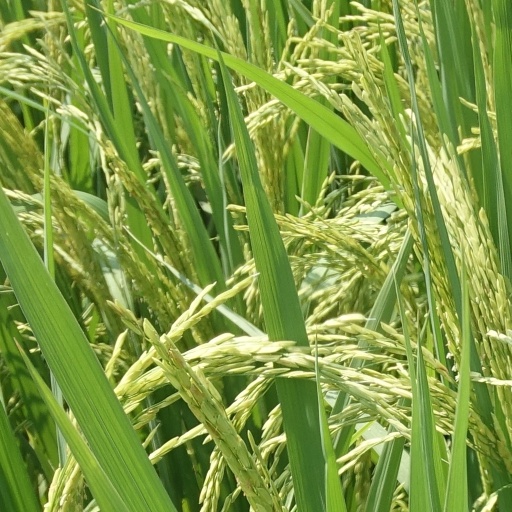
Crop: rice